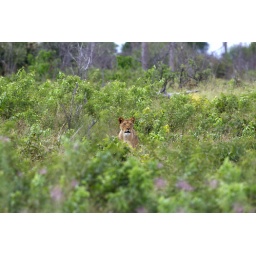
Female lion in the green